Bone Dance

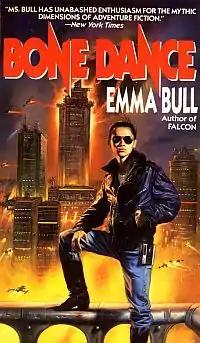
First paperback edition

Bone Dance is a 1991 novel by American writer Emma Bull, described variously as fantasy, hard science fiction and cyberpunk. It was nominated for the Hugo, Nebula and World Fantasy Awards in 1992.